Adrian Mathias

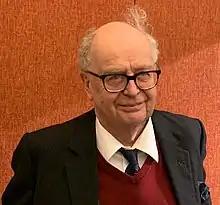
Mathias in London, February 2020

Adrian Richard David Mathias (born 12 February 1944) is a British mathematician working in set theory.